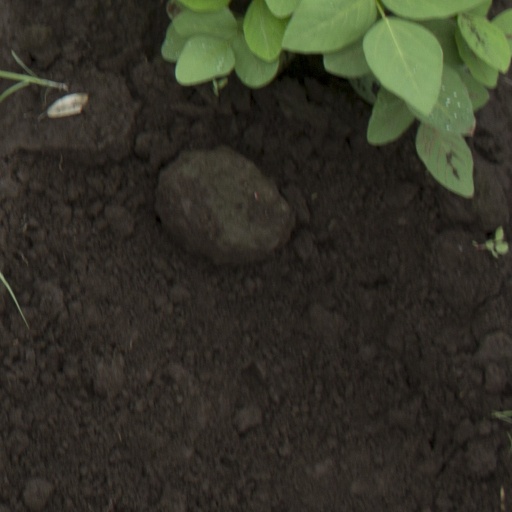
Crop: soybean